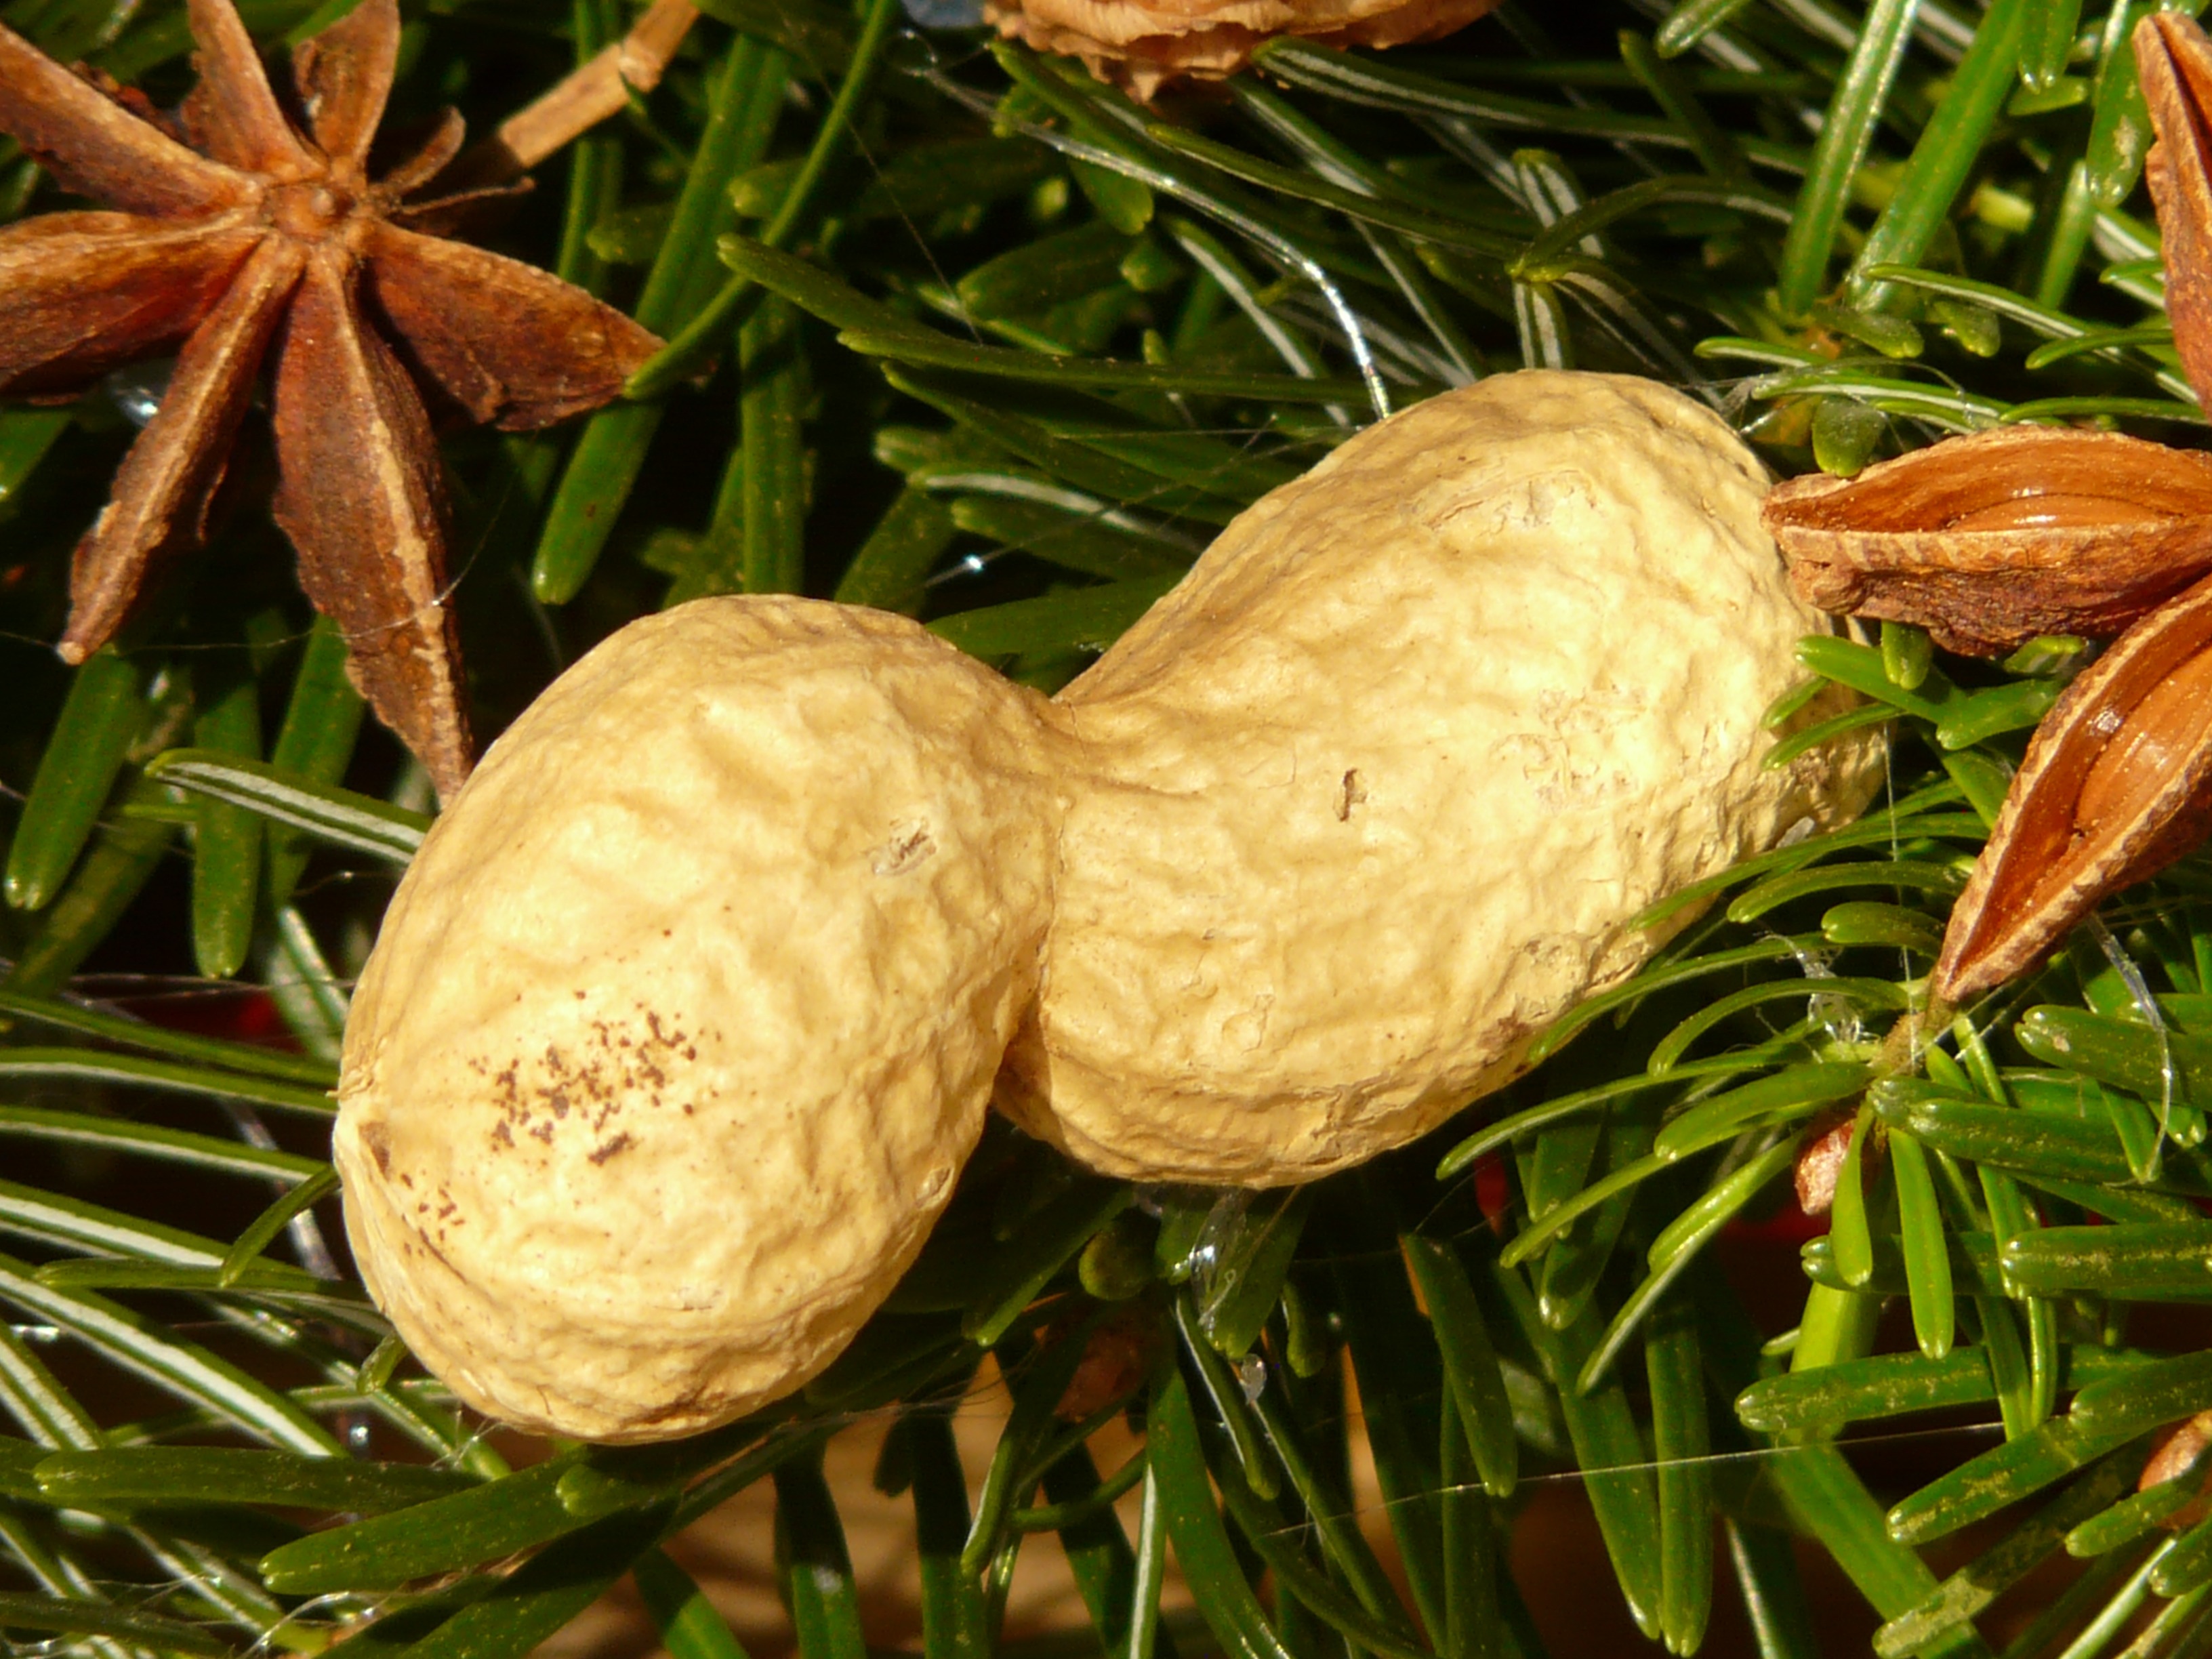
tree, plant, leaf, decoration, food, produce, nut, advent wreath, peanut, flowering plant, woody plant, land plant, medicinal mushroom